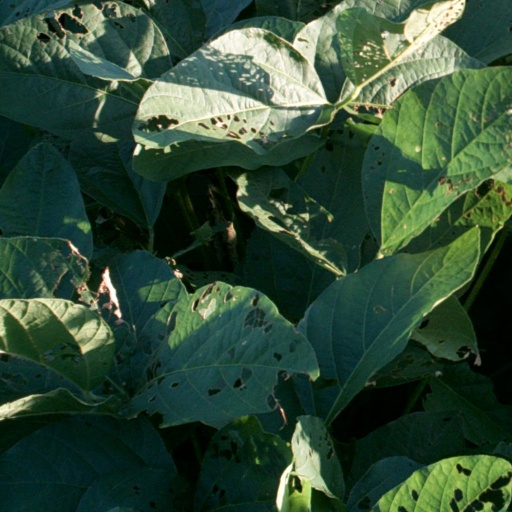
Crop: soybean